Pope Benedict XV

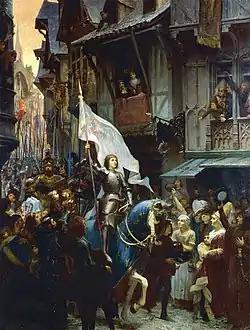
"Joan of Arc enters Orléans" (painting by J.J. Sherer, 1887). Joan was canonized by Pope Benedict XV in 1920.

In the post-war period, Pope Benedict XV was involved in developing the Church administration to deal with the new international system that had emerged. The papacy was faced with the emergence of numerous new states such as Poland, Lithuania, Estonia, Yugoslavia, Czechoslovakia, Finland, and others. Germany, France, Italy, and Austria were impoverished from the war. In addition, the traditional social and cultural European order was threatened by right-wing nationalism and fascism as well as left-wing socialism and communism, all of which potentially threatened the existence and freedom of the Church. To deal with these and related issues, Benedict engaged in what he knew best, a large scale diplomatic offensive to secure the rights of the faithful in all countries.